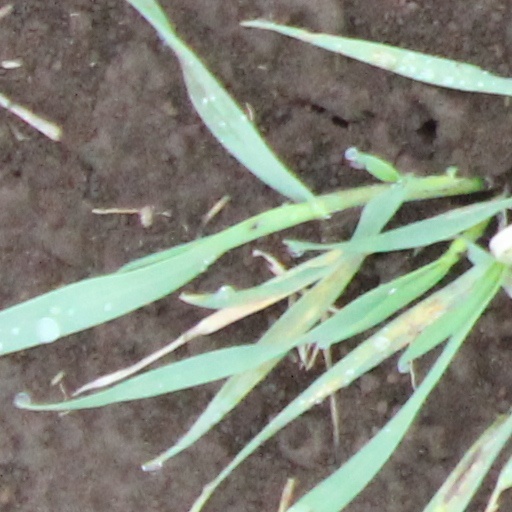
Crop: wheat